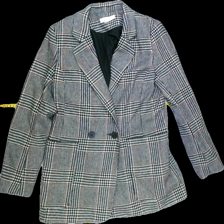
View: front
Type: Blazer
Category: Ladies
Brand: H&M
Colors: Multicolor, White, Black, Brown
Material: 75%polyester 25%wool
Pattern: Checkered print
Cut: Long, Collar
Size: 36
Season: All
Trend: No trend
Stains: No
Price range: 100-150
Recommended usage: Reuse